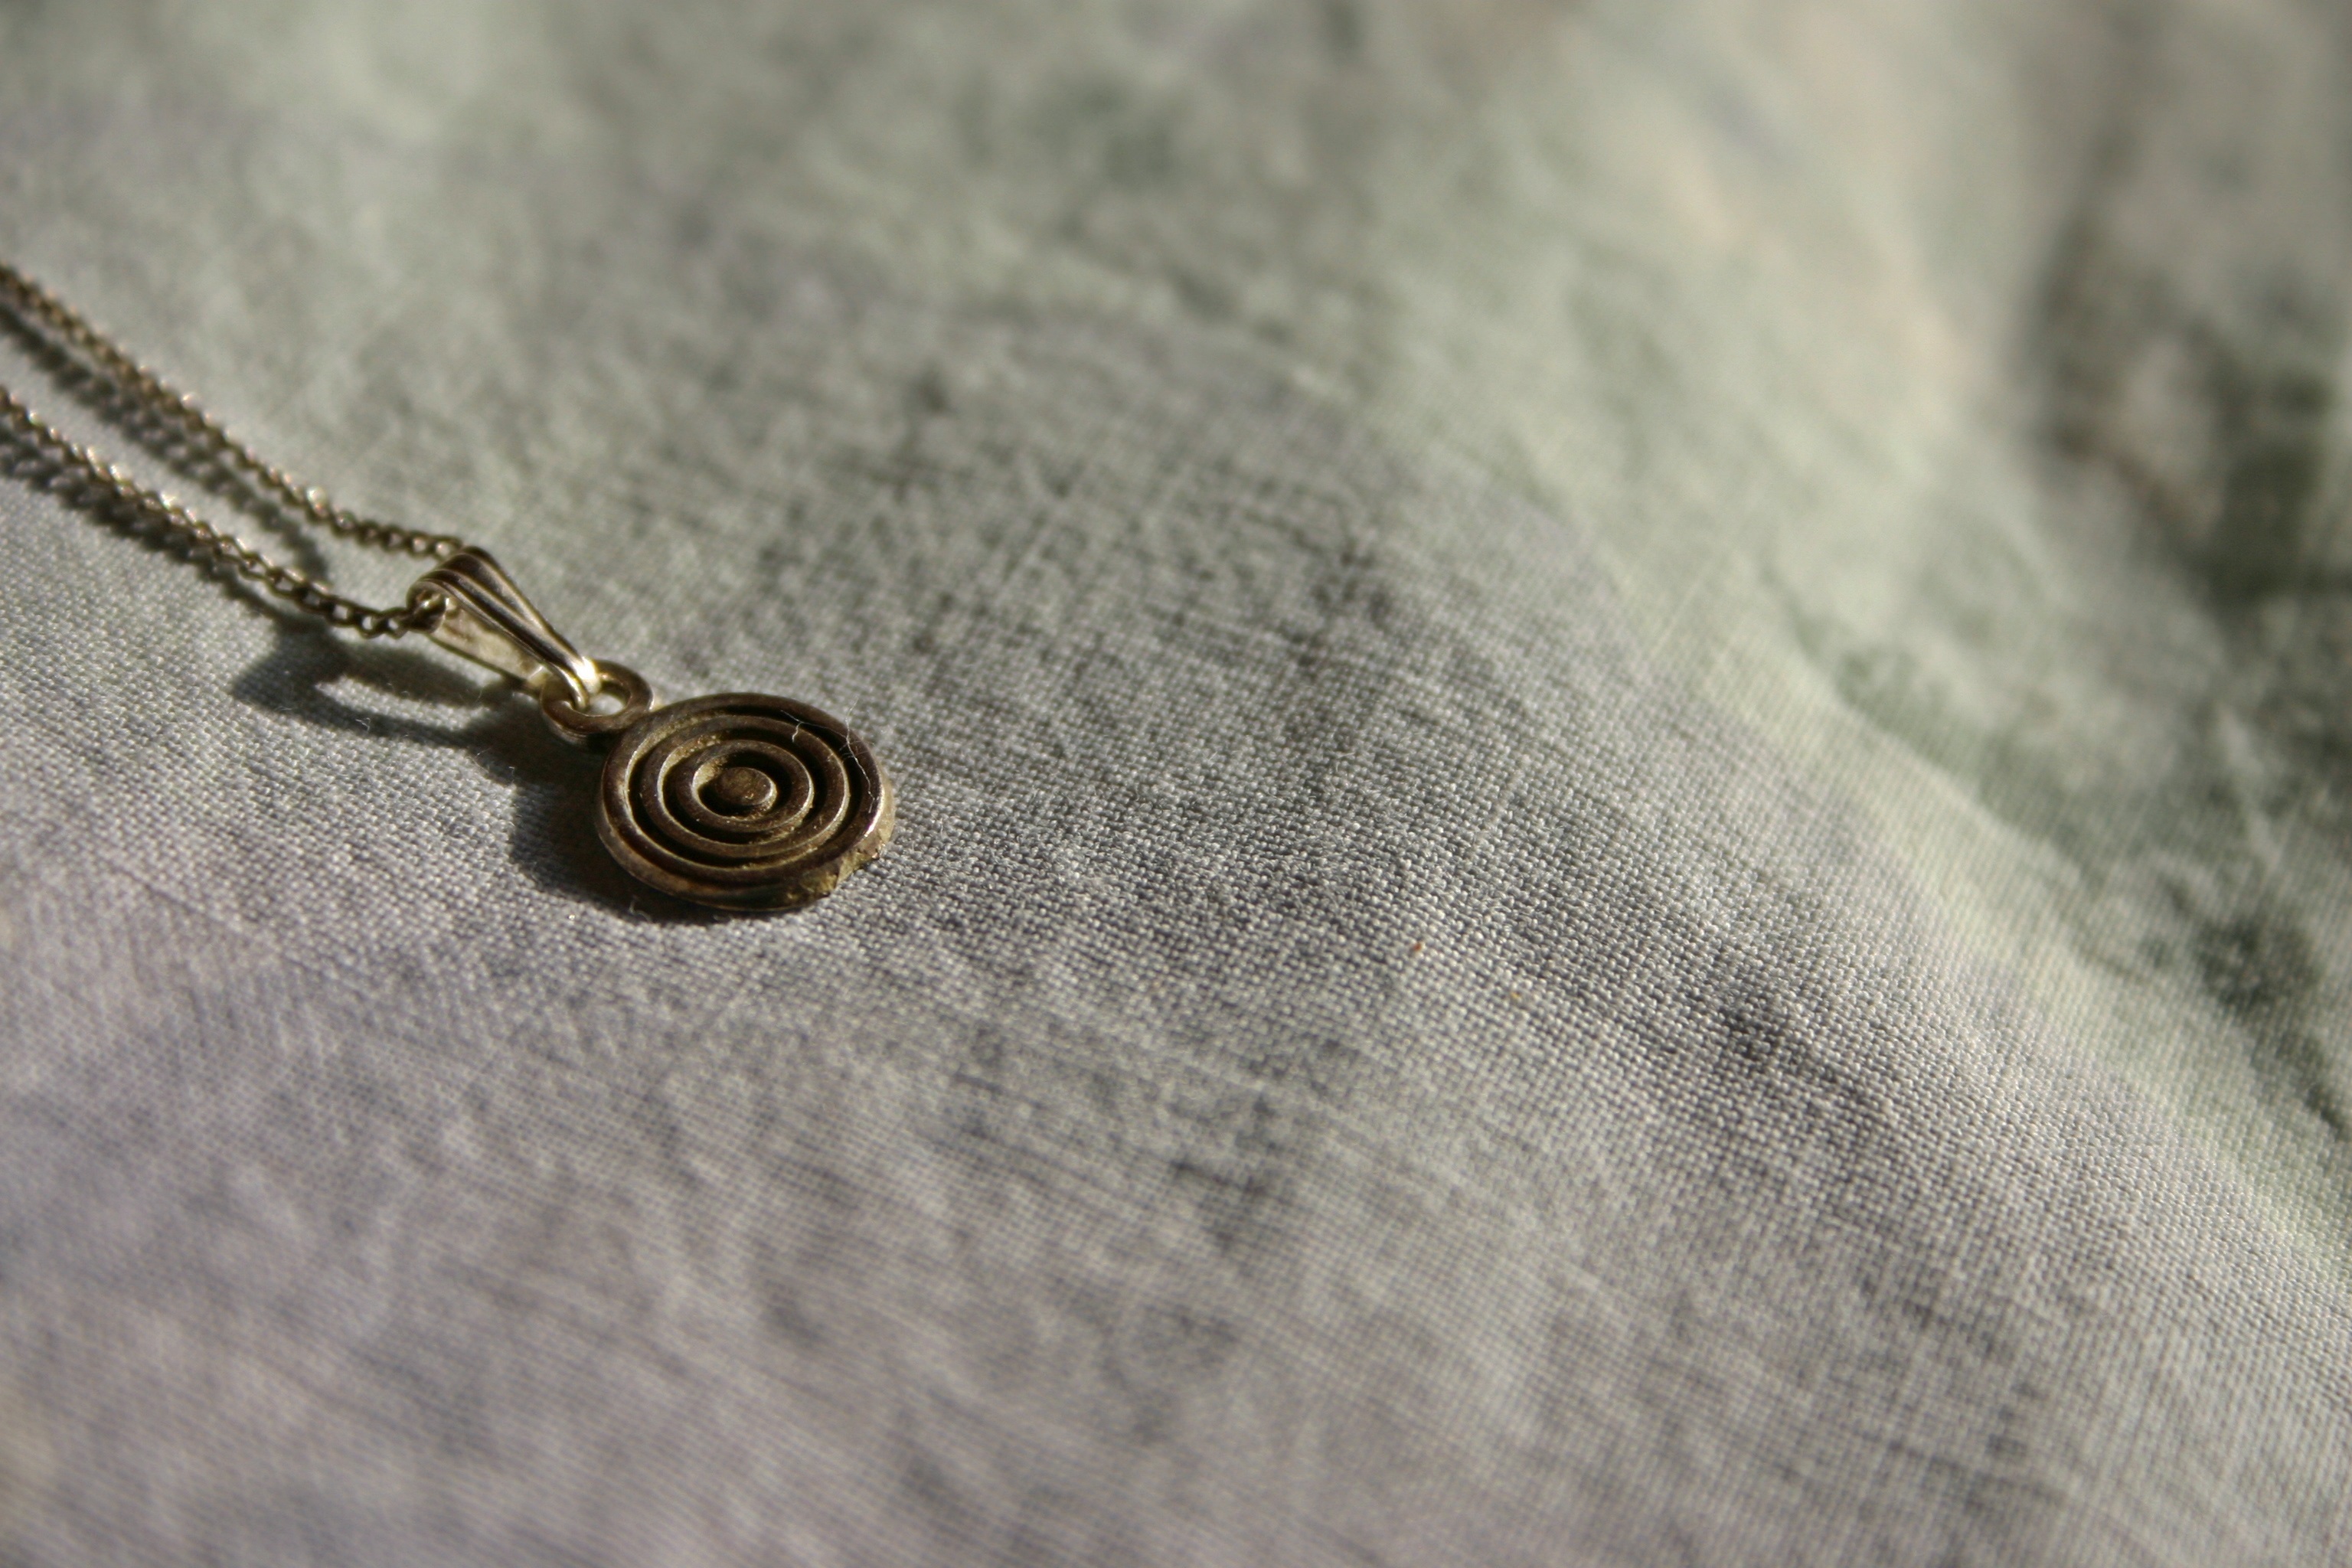
hand, chain, old, symbol, necklace, close up, jewellery, gold, silver, shiny, heirloom, trailers, pendant, about, simply, pendants, gold jewelry, locket, fashion accessory